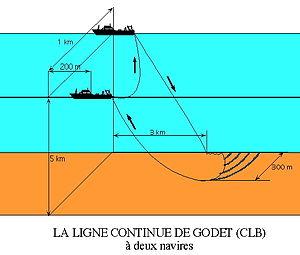
Schéma de ramassage des nodules polymétalliques par le système de boucle à godets à l'aide de 2 navires
Les nodules polymétalliques, aussi appelés nodules de manganèse, sont des concrétions rocheuses reposant sur le lit océanique ; ils sont formés de cercles concentriques d’hydroxydes de fer et de manganèse autour d’un noyau.